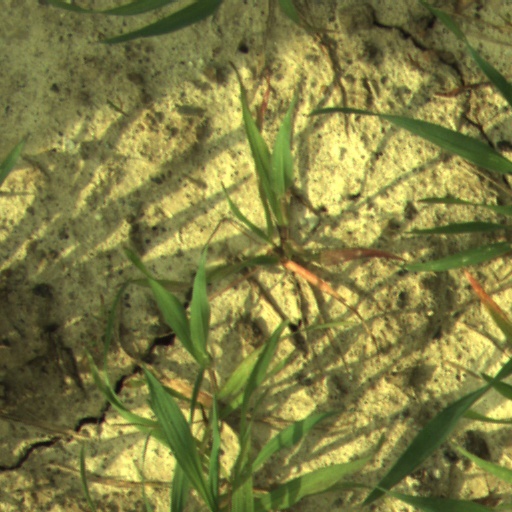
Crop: wheat